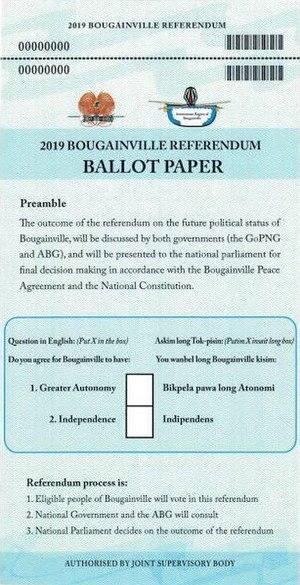
Bulletin de vote utilisé lors du référendum de 2019 à Bougainville
Un référendum sur l'indépendance de la Région autonome de Bougainville est organisé du 23 novembre au 7 décembre 2019 dans cette région de Papouasie-Nouvelle-Guinée. Le vote découle de l'accord de paix de 2001, qui a mis fin à dix années de conflit armé sur ce territoire.